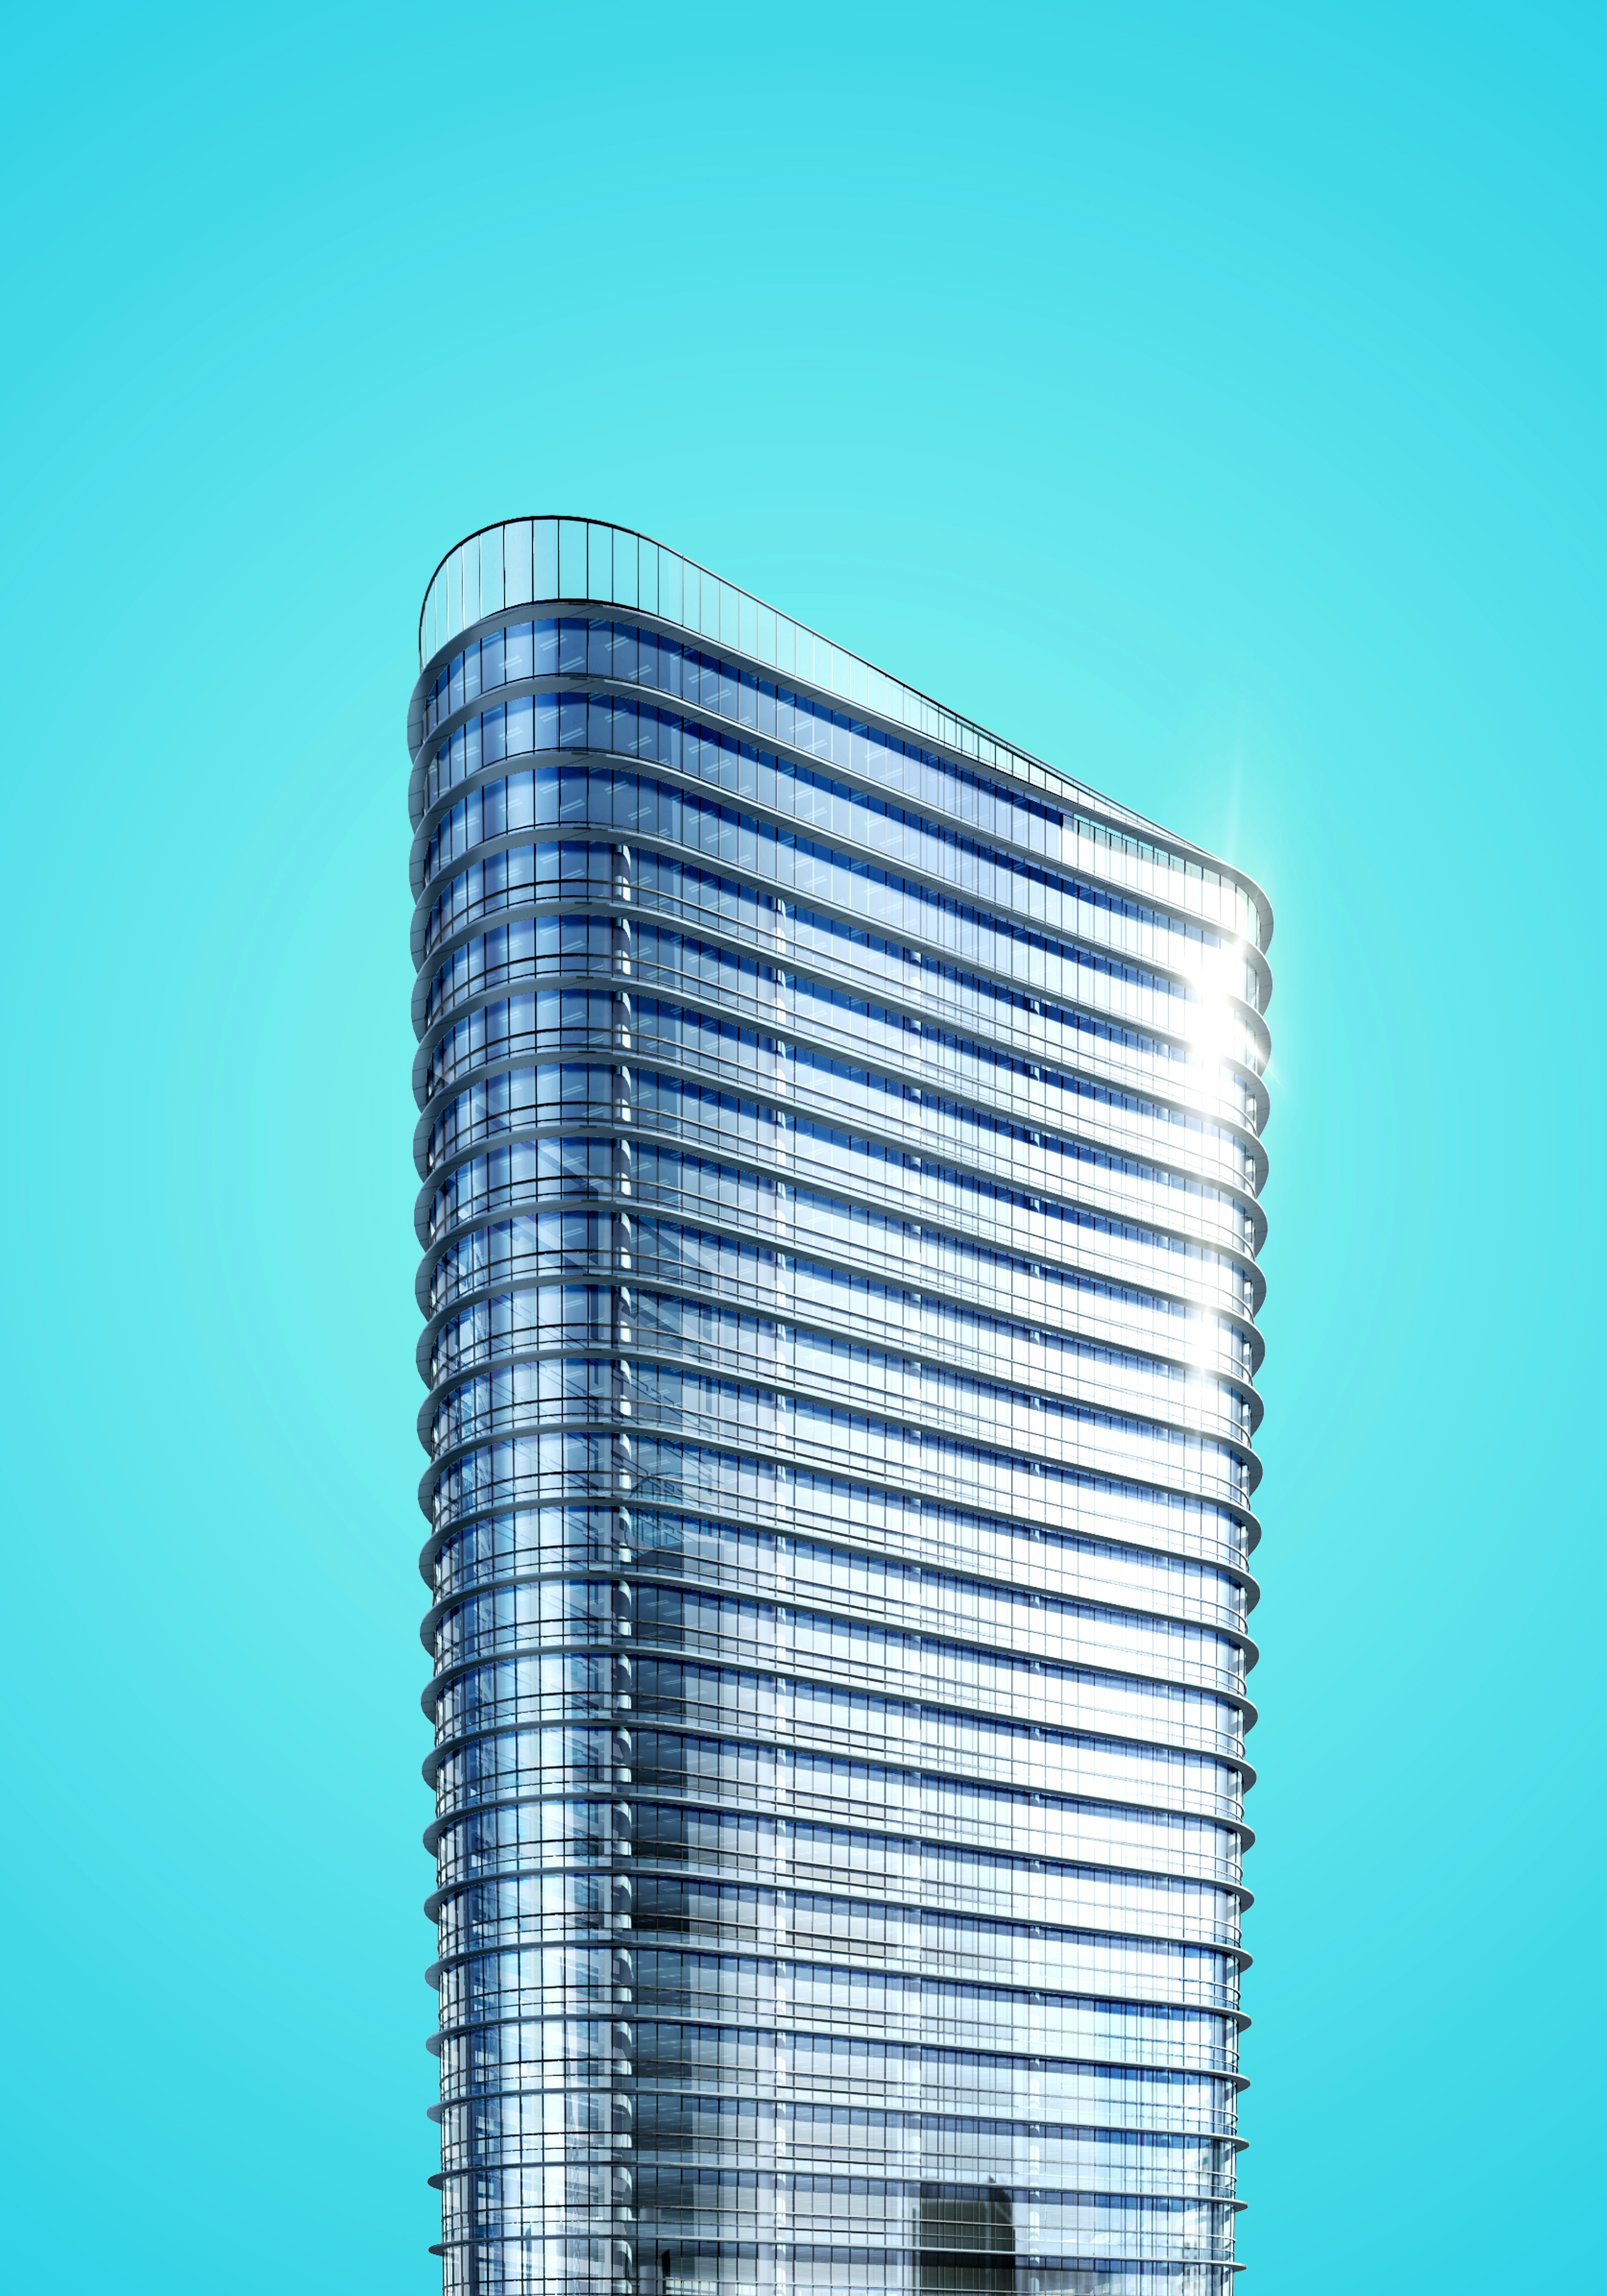
architecture, building, skyscraper, line, tower, facade, modern, tower block, high rise, condominium